Batman Adventure – The Ride

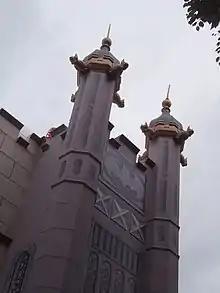
The exterior façade of Batman Adventure – The Ride at Warner Bros. Movie World in Australia

Guests were admitted into Wayne Manor as Gotham City on a tour of the library before the tour guide would then open the secret bookcase to reveal the Batcave's entrance. The guests entered the Batcave tunnel and entered the boarding area, where they met Oliver Pennyworth, Alfred Pennyworth's nephew. After that, guests reached the end of the queue lines and came across the Batcomputer (known in the ride as the Batcave's Main Frame computer system), and were seated in the audience. While fog rose, an animatronic Batman rose and sat at the desk with his back facing the audience, while music from the 1989 film played. Guests witnessed a second pre-show video showing that the Red Triangle Gang had returned and were terrorizing Gotham City (according to Jim Gordon, whom Batman turned around to talk to). Oliver read the files of the Red Triangle Gang and the Penguin and his Duck Car. The video also introduced the mission to rescue children in Gotham City that had been kidnapped by the Penguin. This was followed by a signal interruption by the Penguin, who taunted Batman from his hideout, Arctic Lair. After that, Batman told Oliver to prepare the Batmobile and program the tracking modules, known as Bat-Ships (Bat-Modules in "Batman Abenteuer"), to follow him. Oliver would protest that the tracking modules had not been fully tested yet, but Batman told him that he had complete confidence in him.